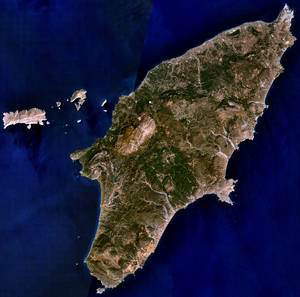
Les Jeux des Îles 2007 à lieu a Rhodes c'est la quatrième édition du tournoi de football féminin disputé dans le cadre de la compétition multi-jeux.
Rhodes est une île grecque, la plus grande du Dodécanèse. Bordée au nord-ouest par la mer Égée et au sud-est par la mer Méditerranée, elle est située entre l'île de Karpathos et les côtes turques, à 17,7 km de ces dernières. Sa population en 2011 est estimée à 115 490 habitants. Rhodes est aussi le nom de la ville principale de l'île et est peuplée de 50 000 à 60 000 habitants. Elle est le siège d'un évêché orthodoxe, la Métropole de Rhodes.